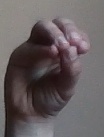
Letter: ha